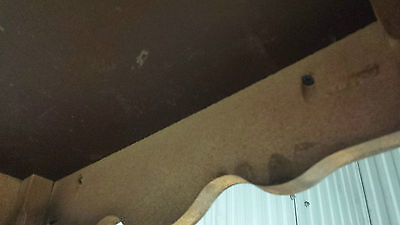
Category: table